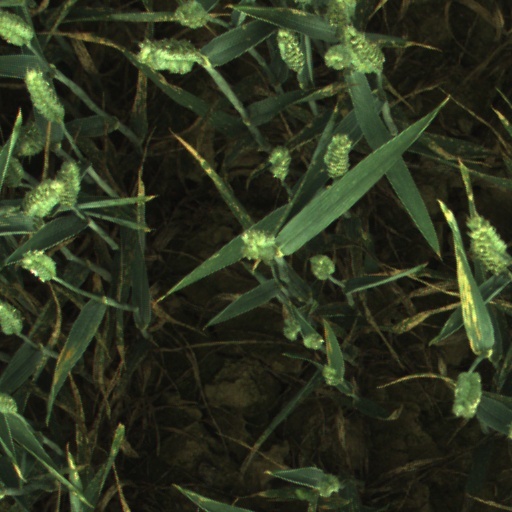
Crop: wheat